Livability

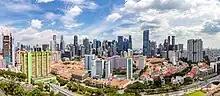
Singapore has been chosen as the most livable city for East Asian expatriates in 2022.

Six livability criteria that are essential for every neighborhood have been defined by the US Partnership for Sustainable Communities . They are as follows: